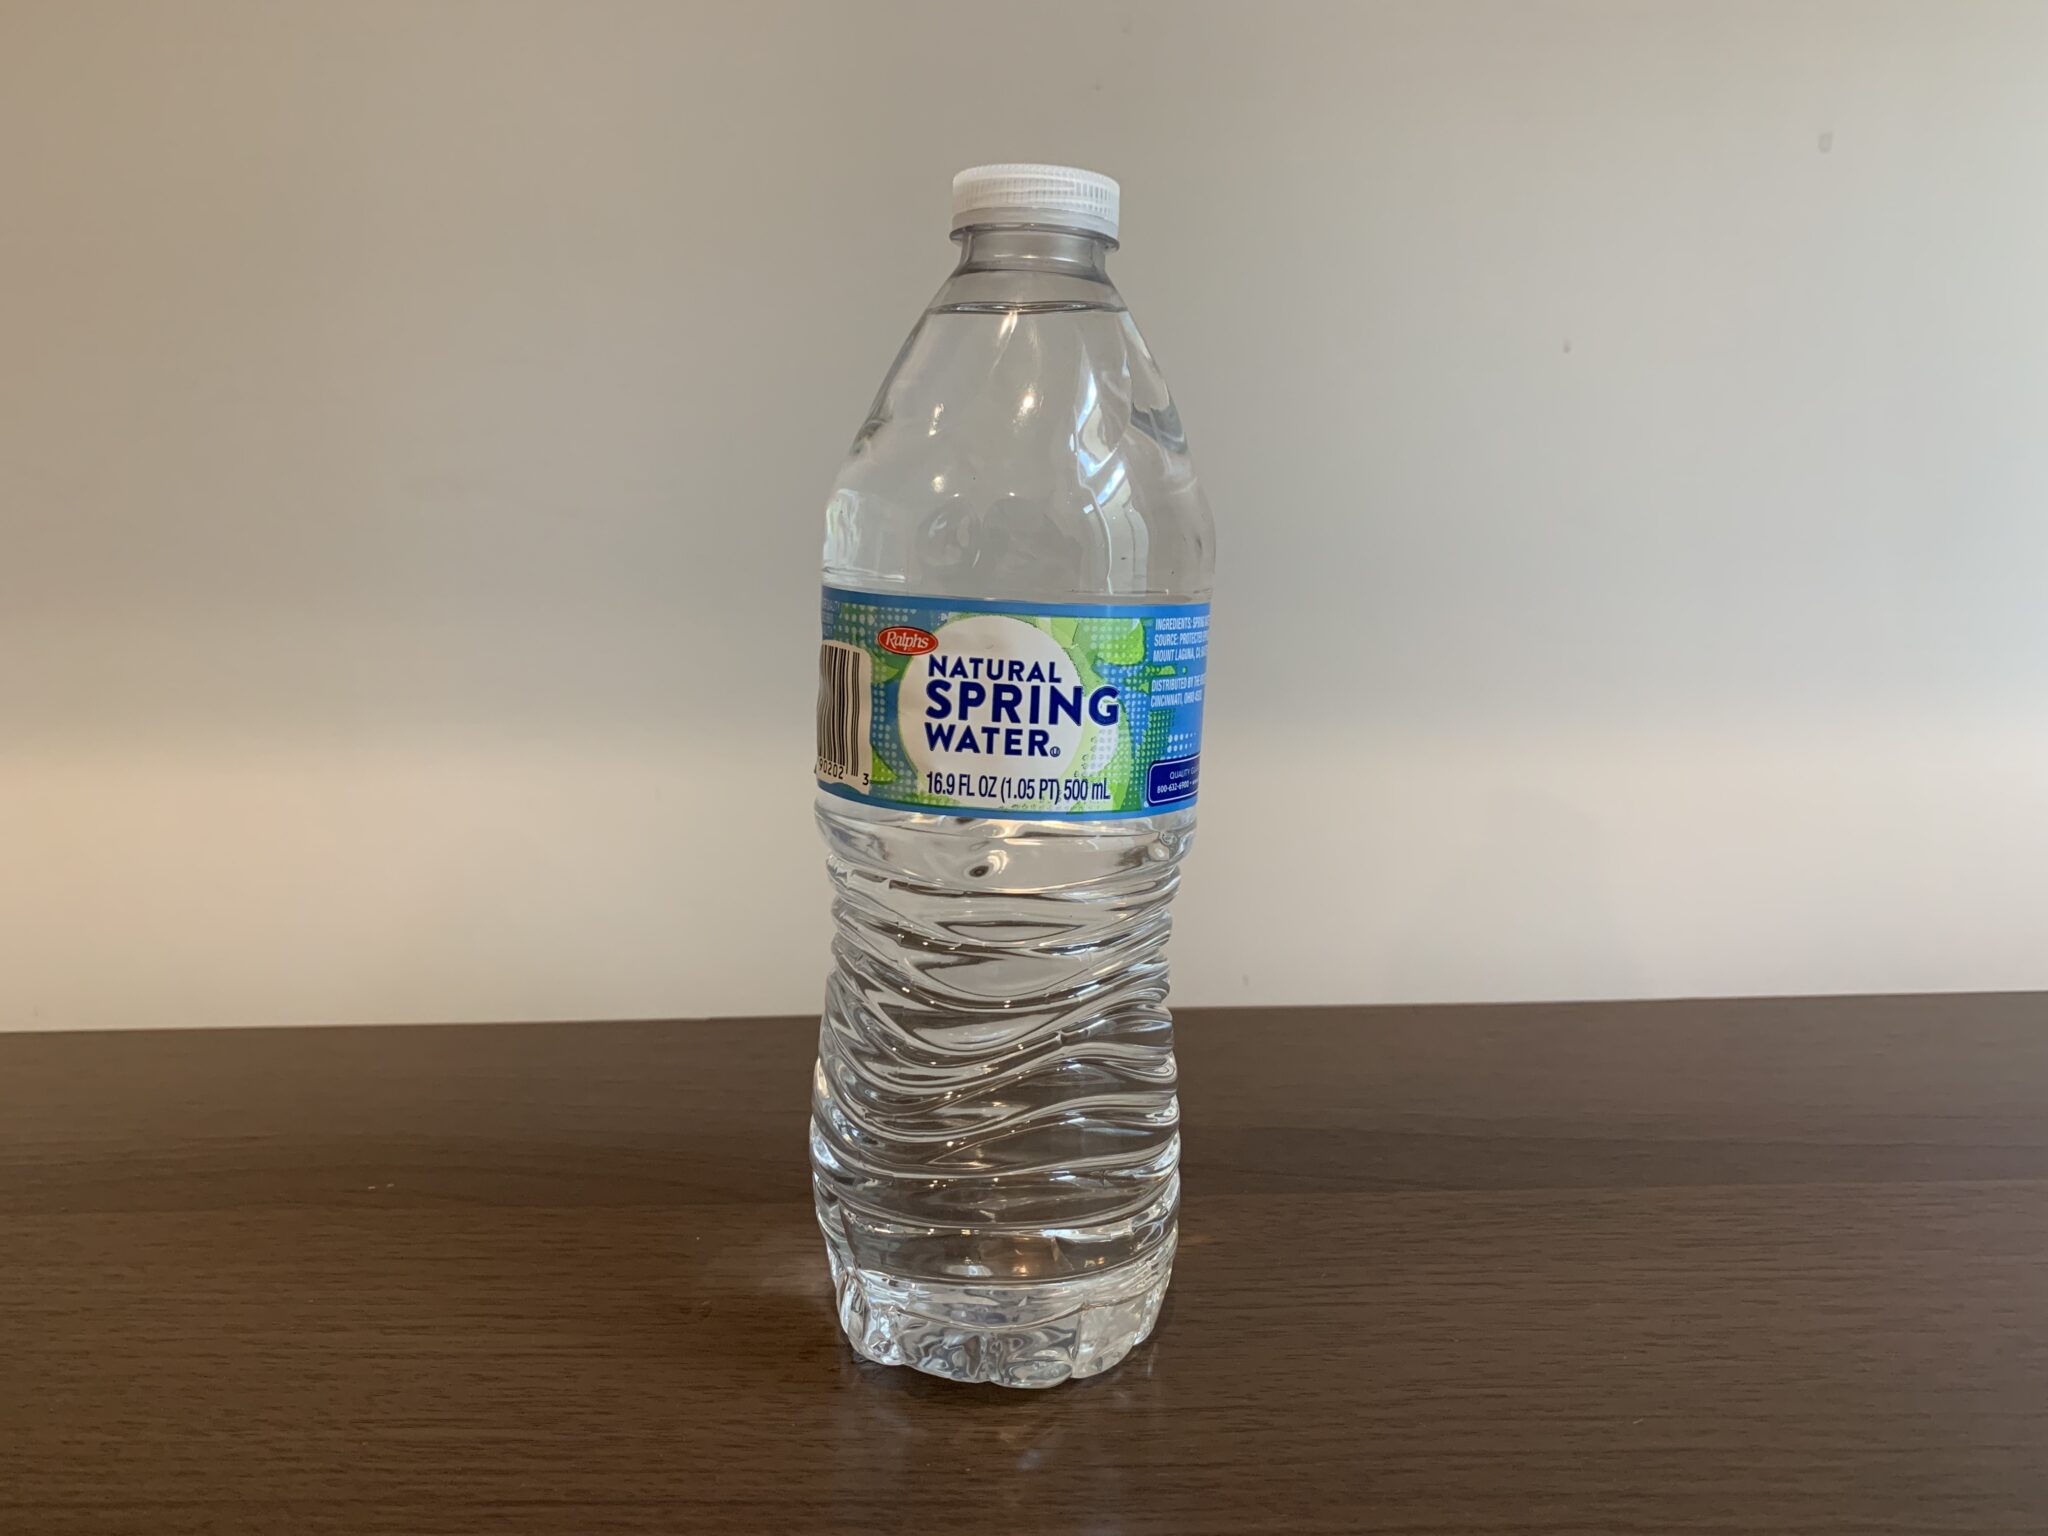
Label: plastic